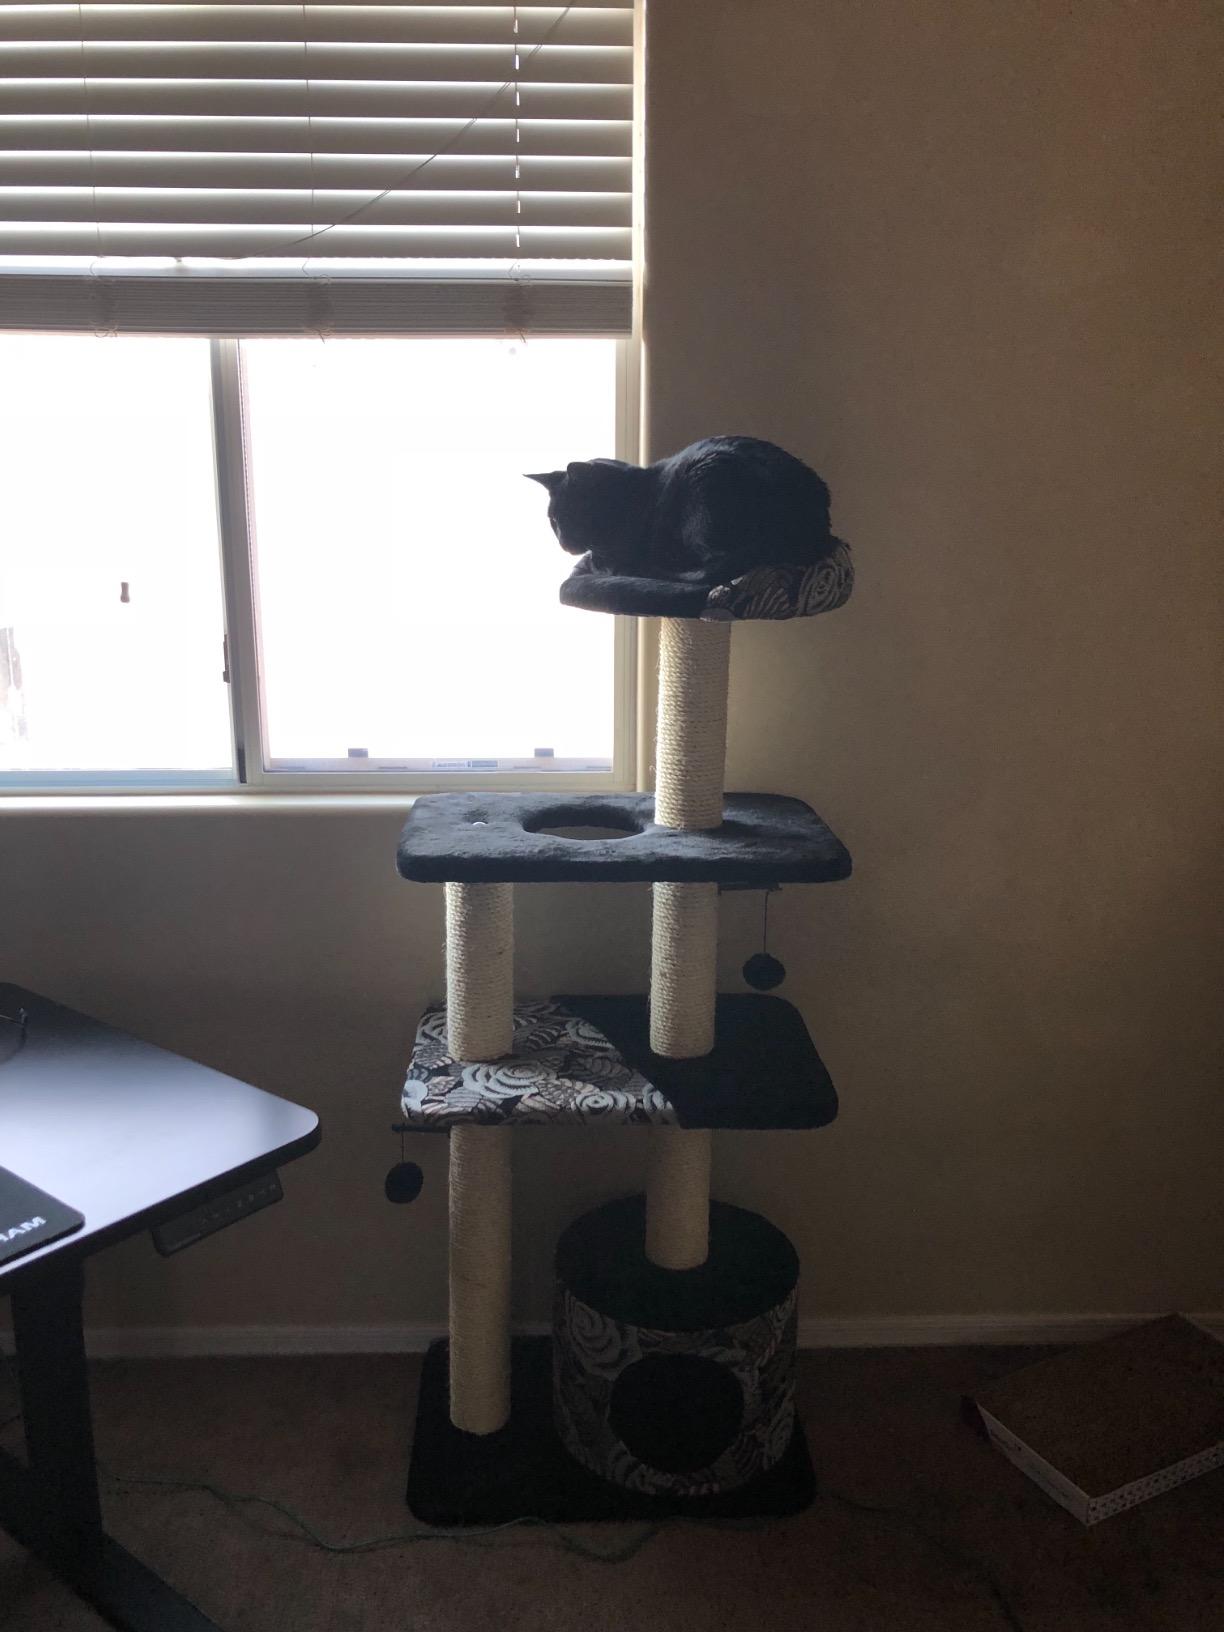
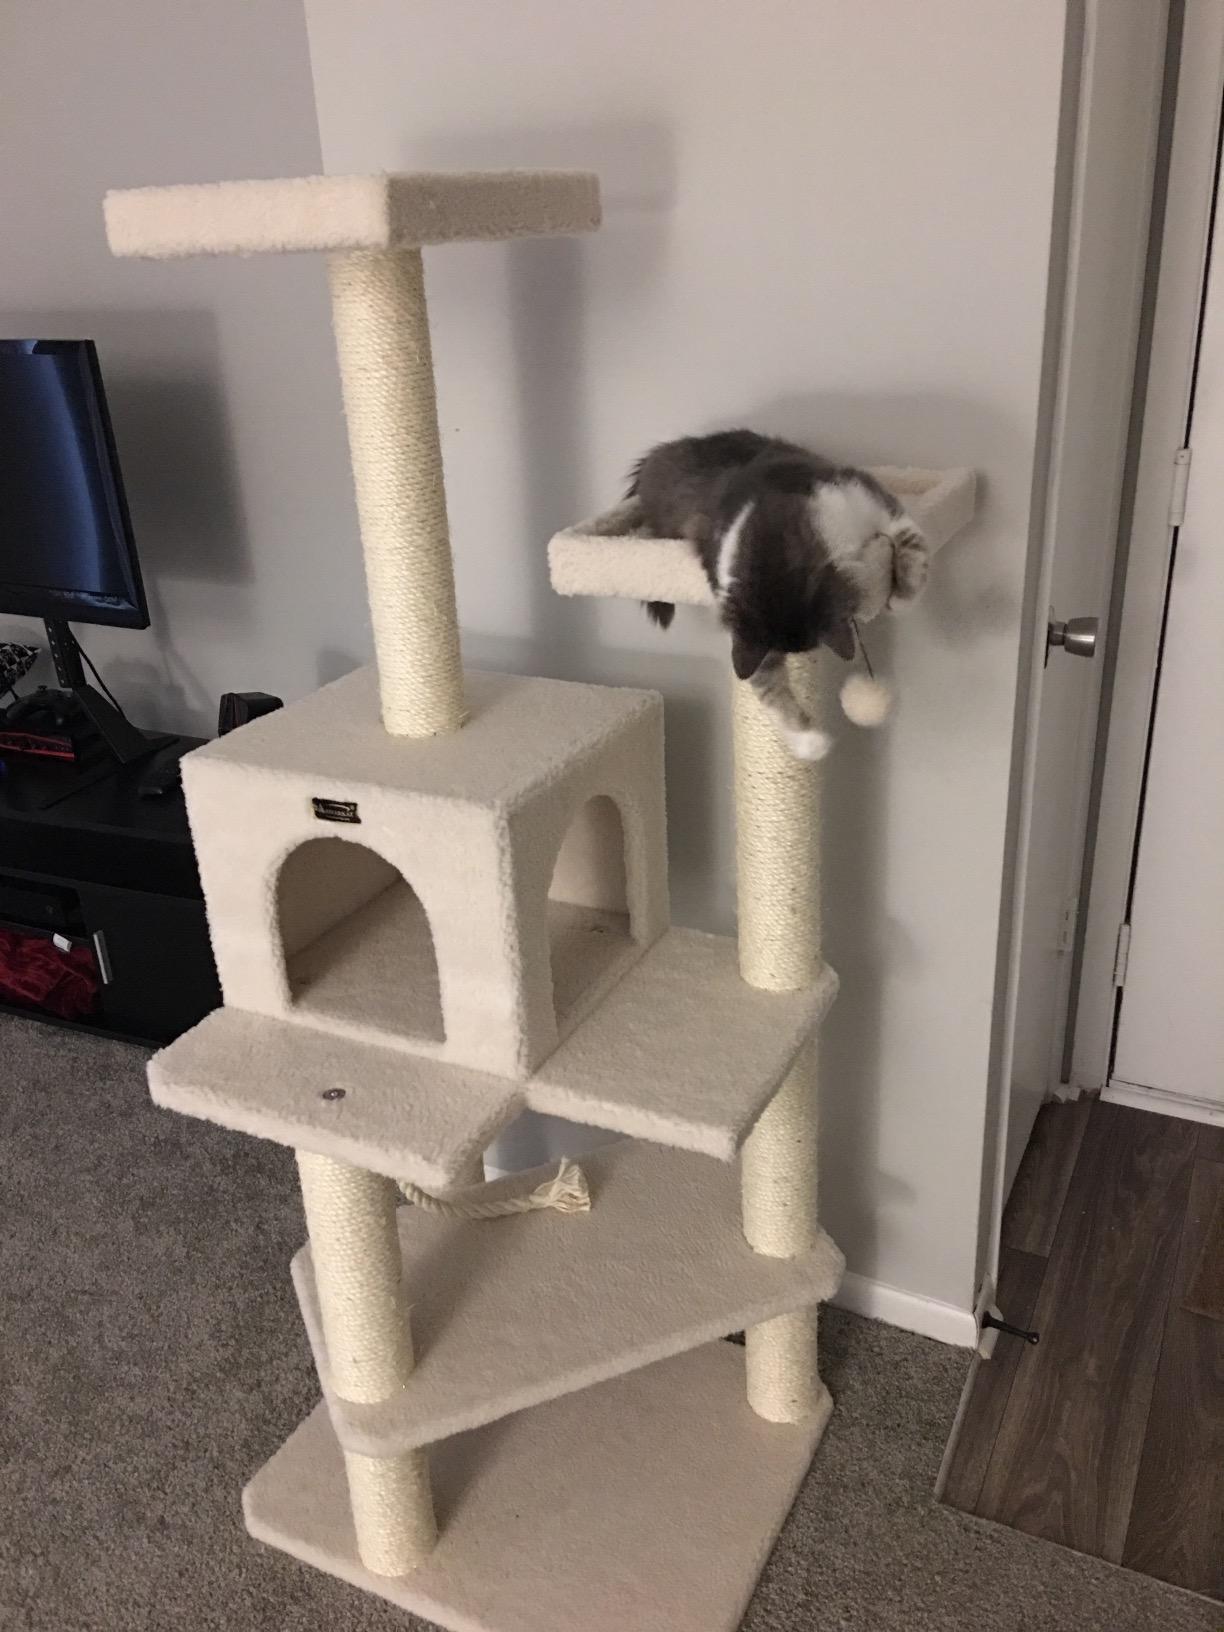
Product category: items_cat tree
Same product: no